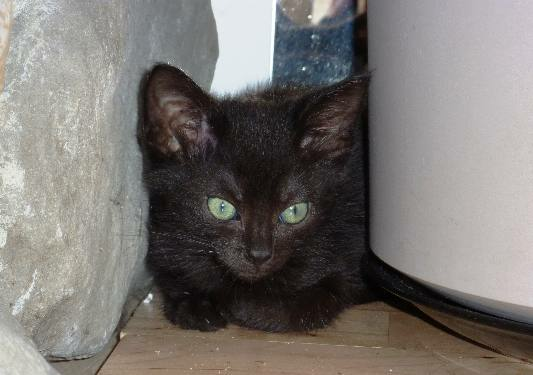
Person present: No